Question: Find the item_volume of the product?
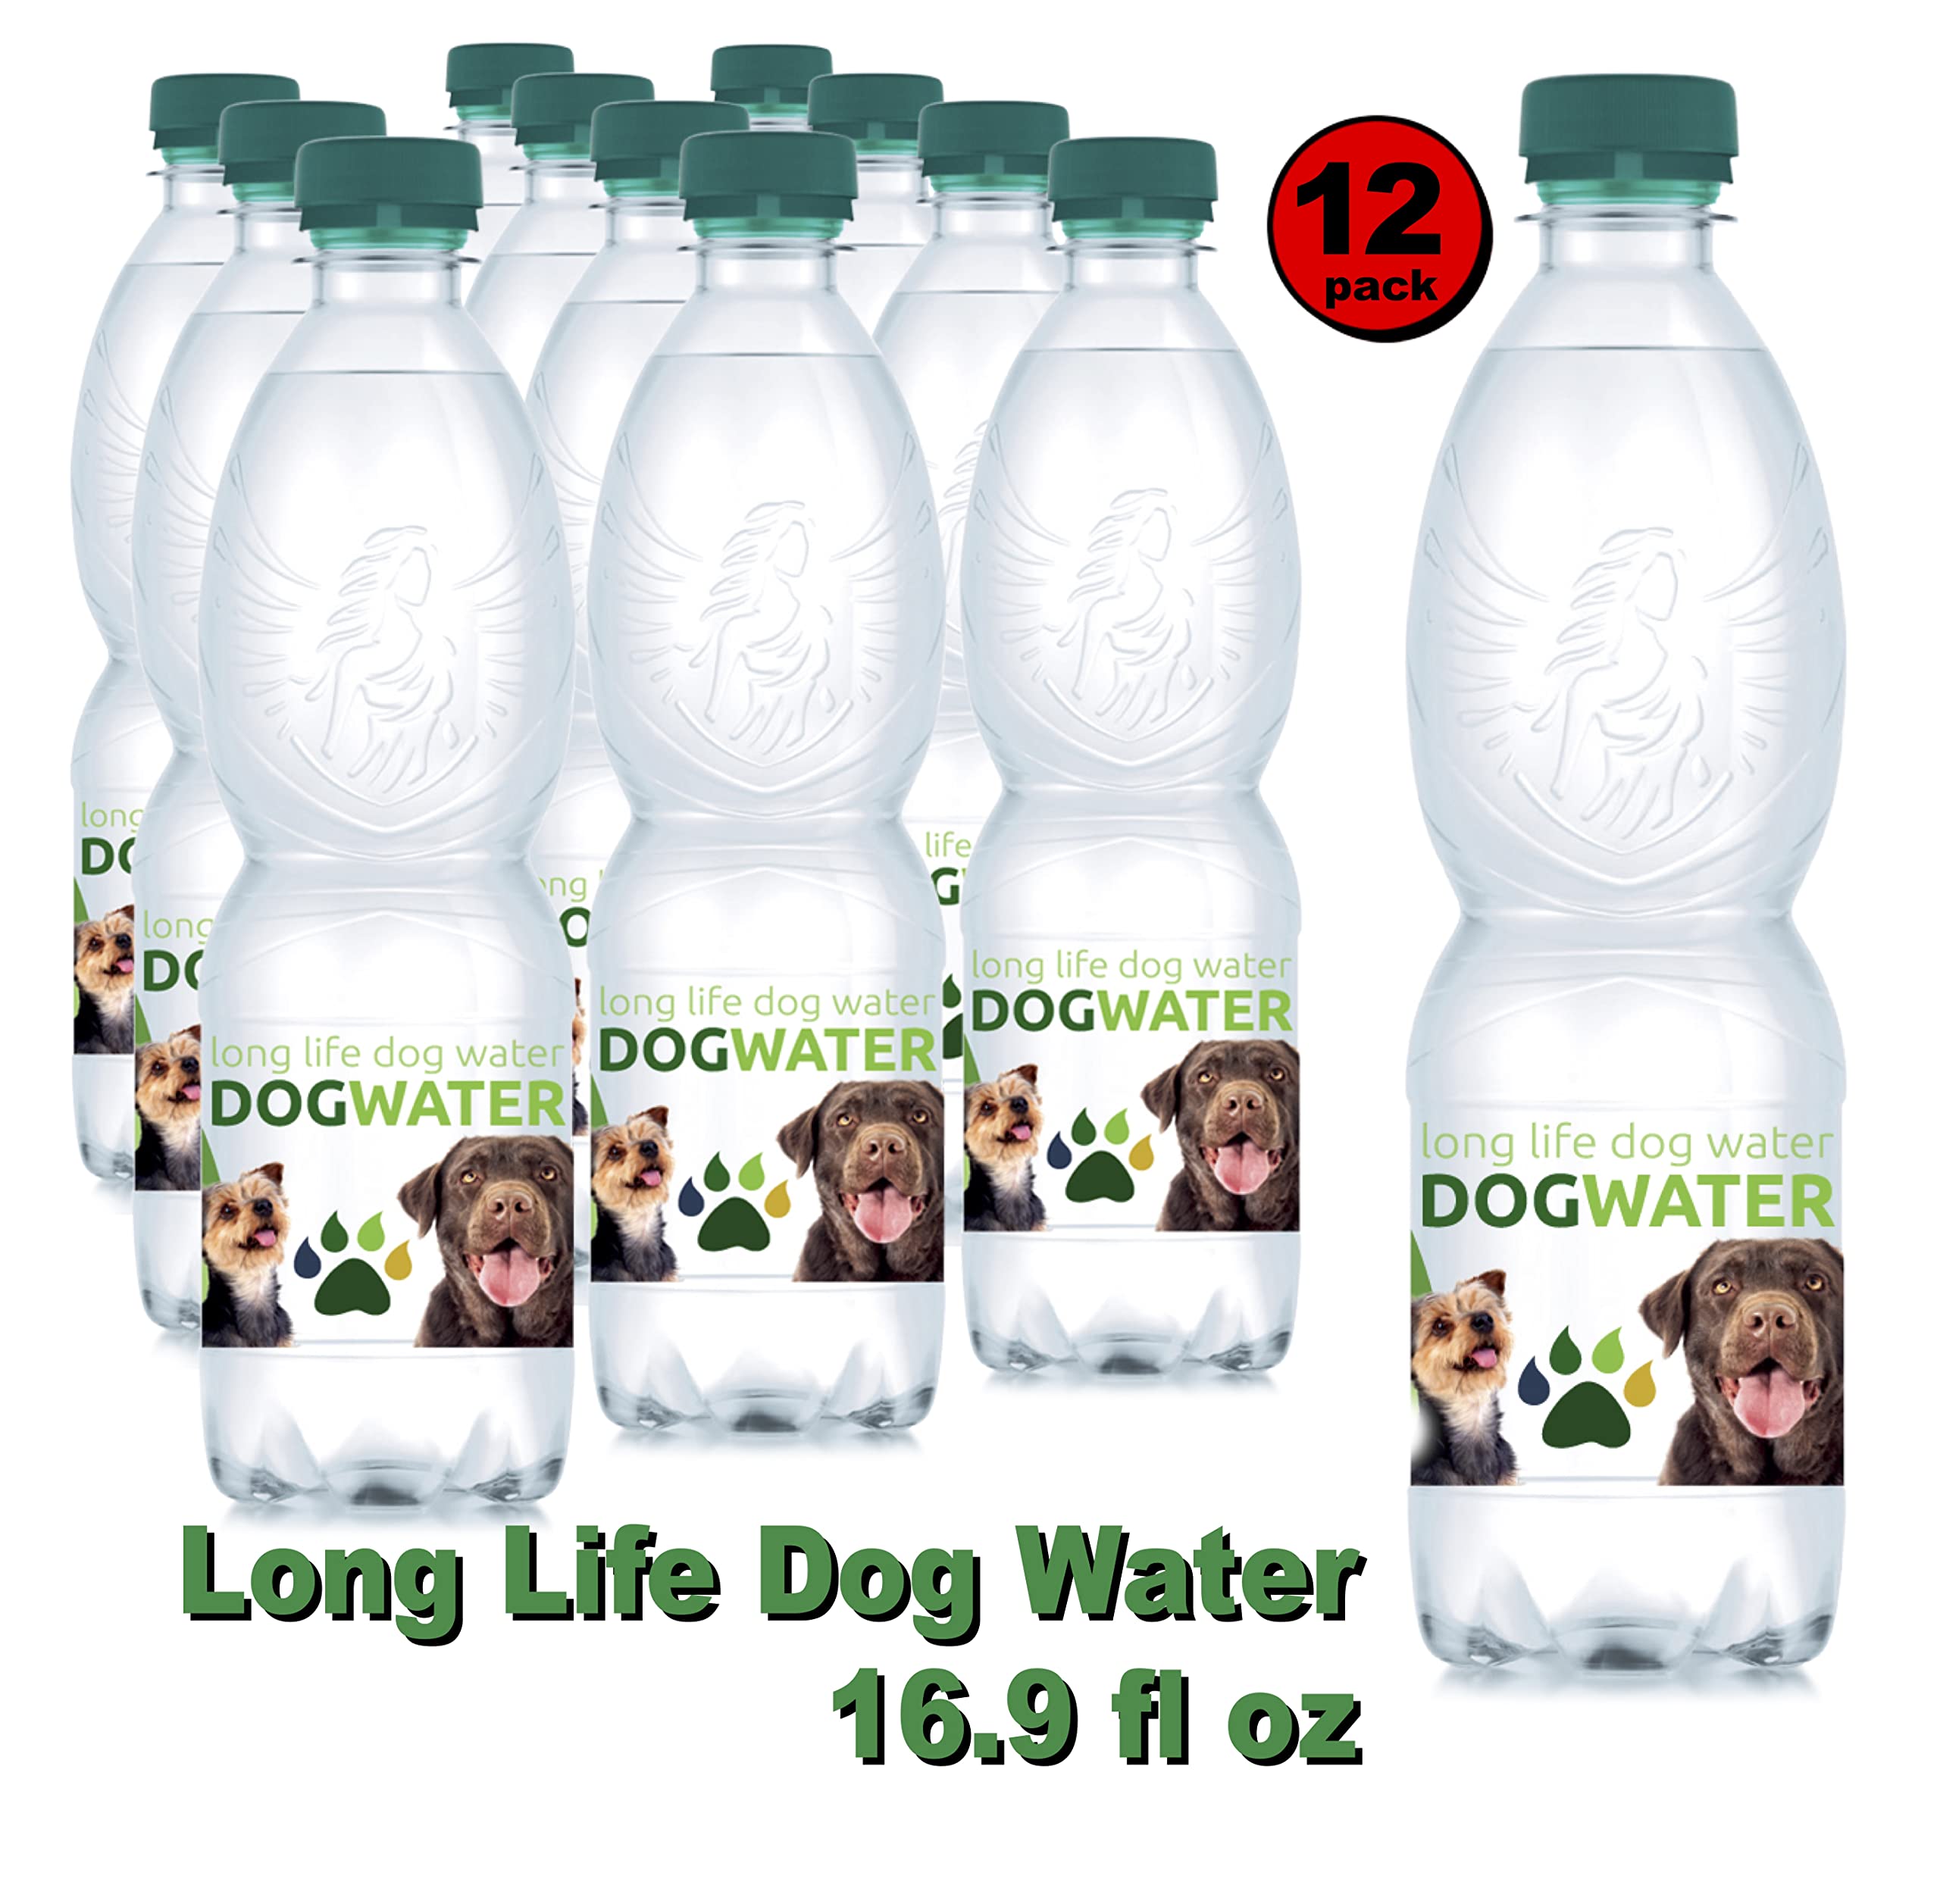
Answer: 16.9 fluid ounce